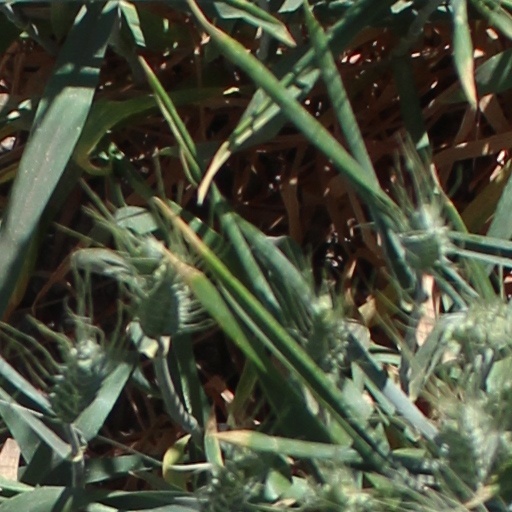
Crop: wheat